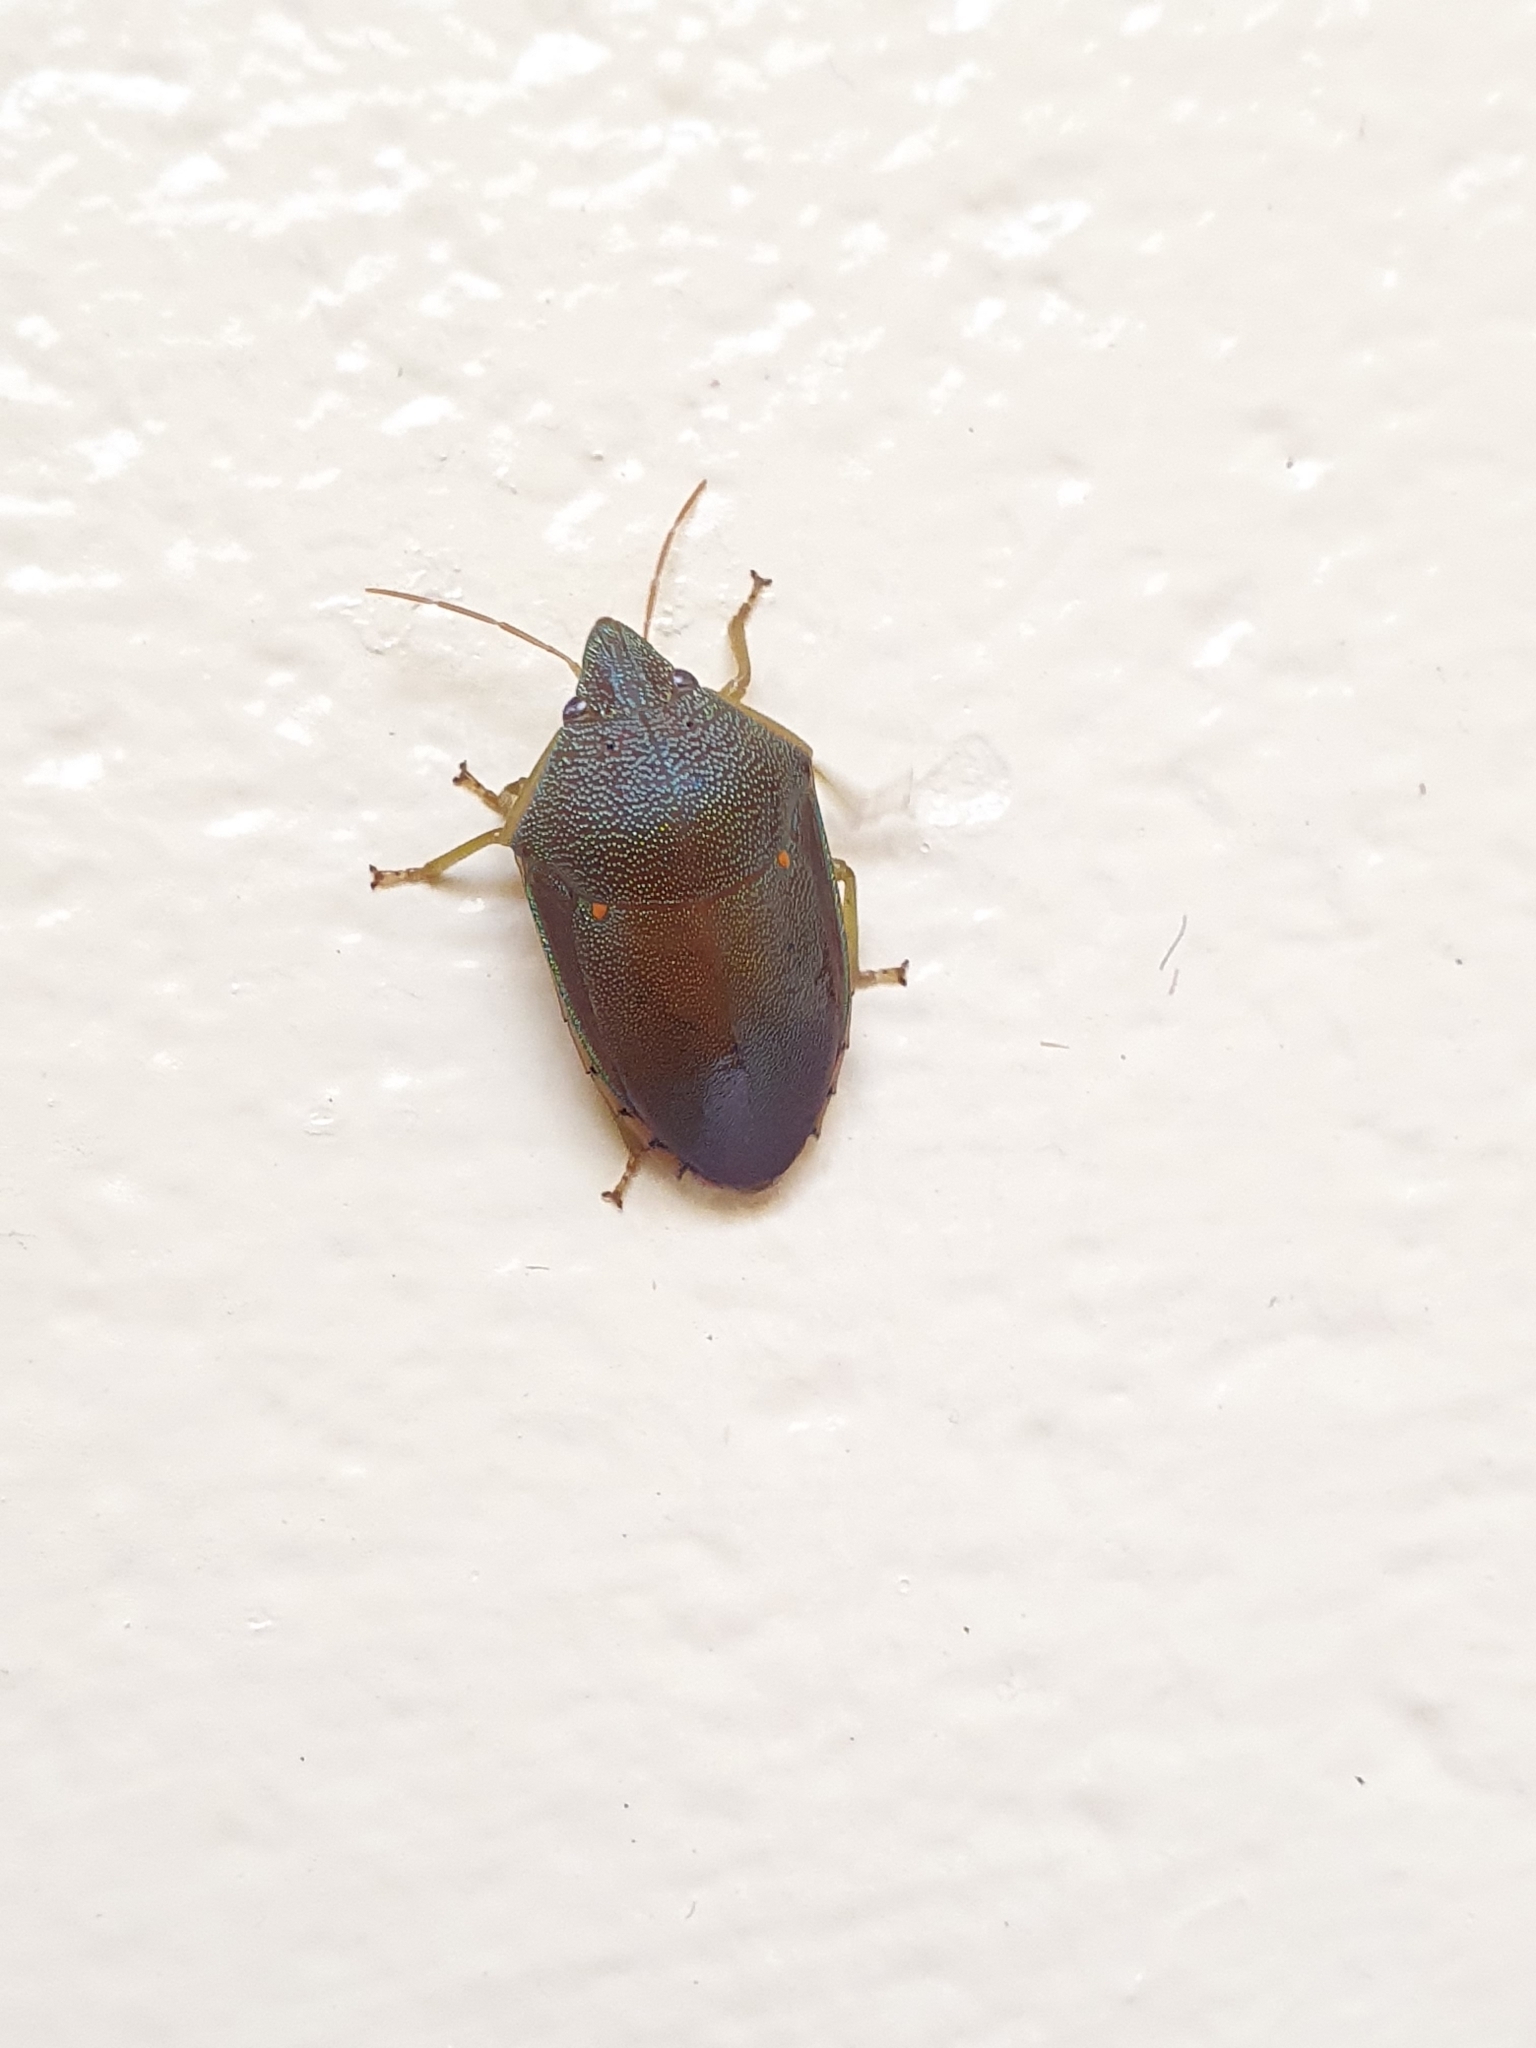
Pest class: occasional_pest